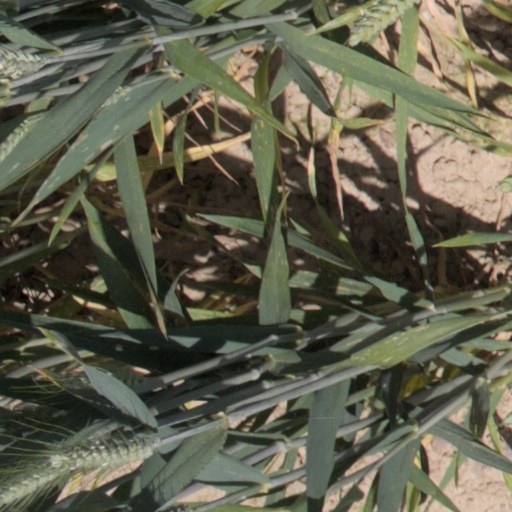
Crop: wheat